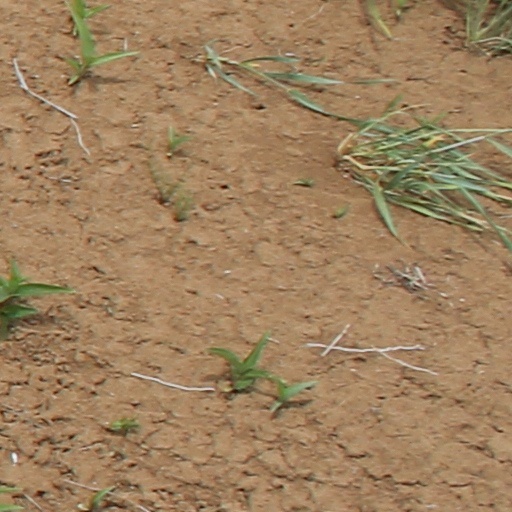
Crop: wheat